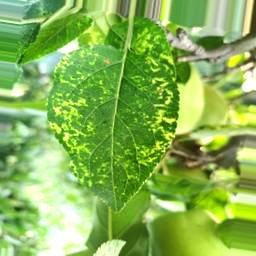
Label: Apple_Mosaic